Dinanath Pathy

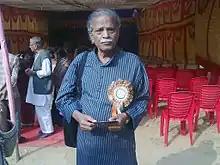
Dr Pathy as chief speaker during Fakir Mohan Senapati's 172nd birth anniversary celebration at Shantikanan, Baleshwar on January 14, 2014

Dinanath Pathy (1942 – 29 August 2016) was an Indian painter, author and art historian from the state of Odisha. Pathy was the former secretary of Lalit Kala Akademi in New Delhi and Bhubaneswar. He was the founding principal of the B.K. College of Art and Crafts. Pathy was awarded the President of India Silver Plaque for painting, Odisha Sahitya Academy Award for autobiography ""Digapahandira Drawing Master"", and Jawaharlal Nehru Fellowship for his research in art. He was nominated for the International Rietberg Award from Rietberg Society in 2014 for his contributions to research on Indian art history. Pathy authored over 50 books in English, Odia and German on classical, traditional, tribal, folk, rural and contemporary art of Odisha.